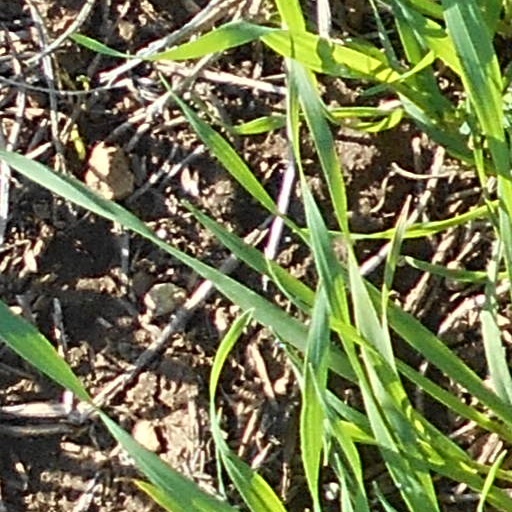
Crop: wheat